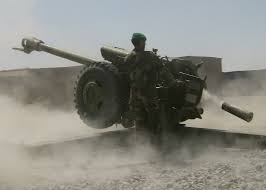
Label: Self Propelled Artillery